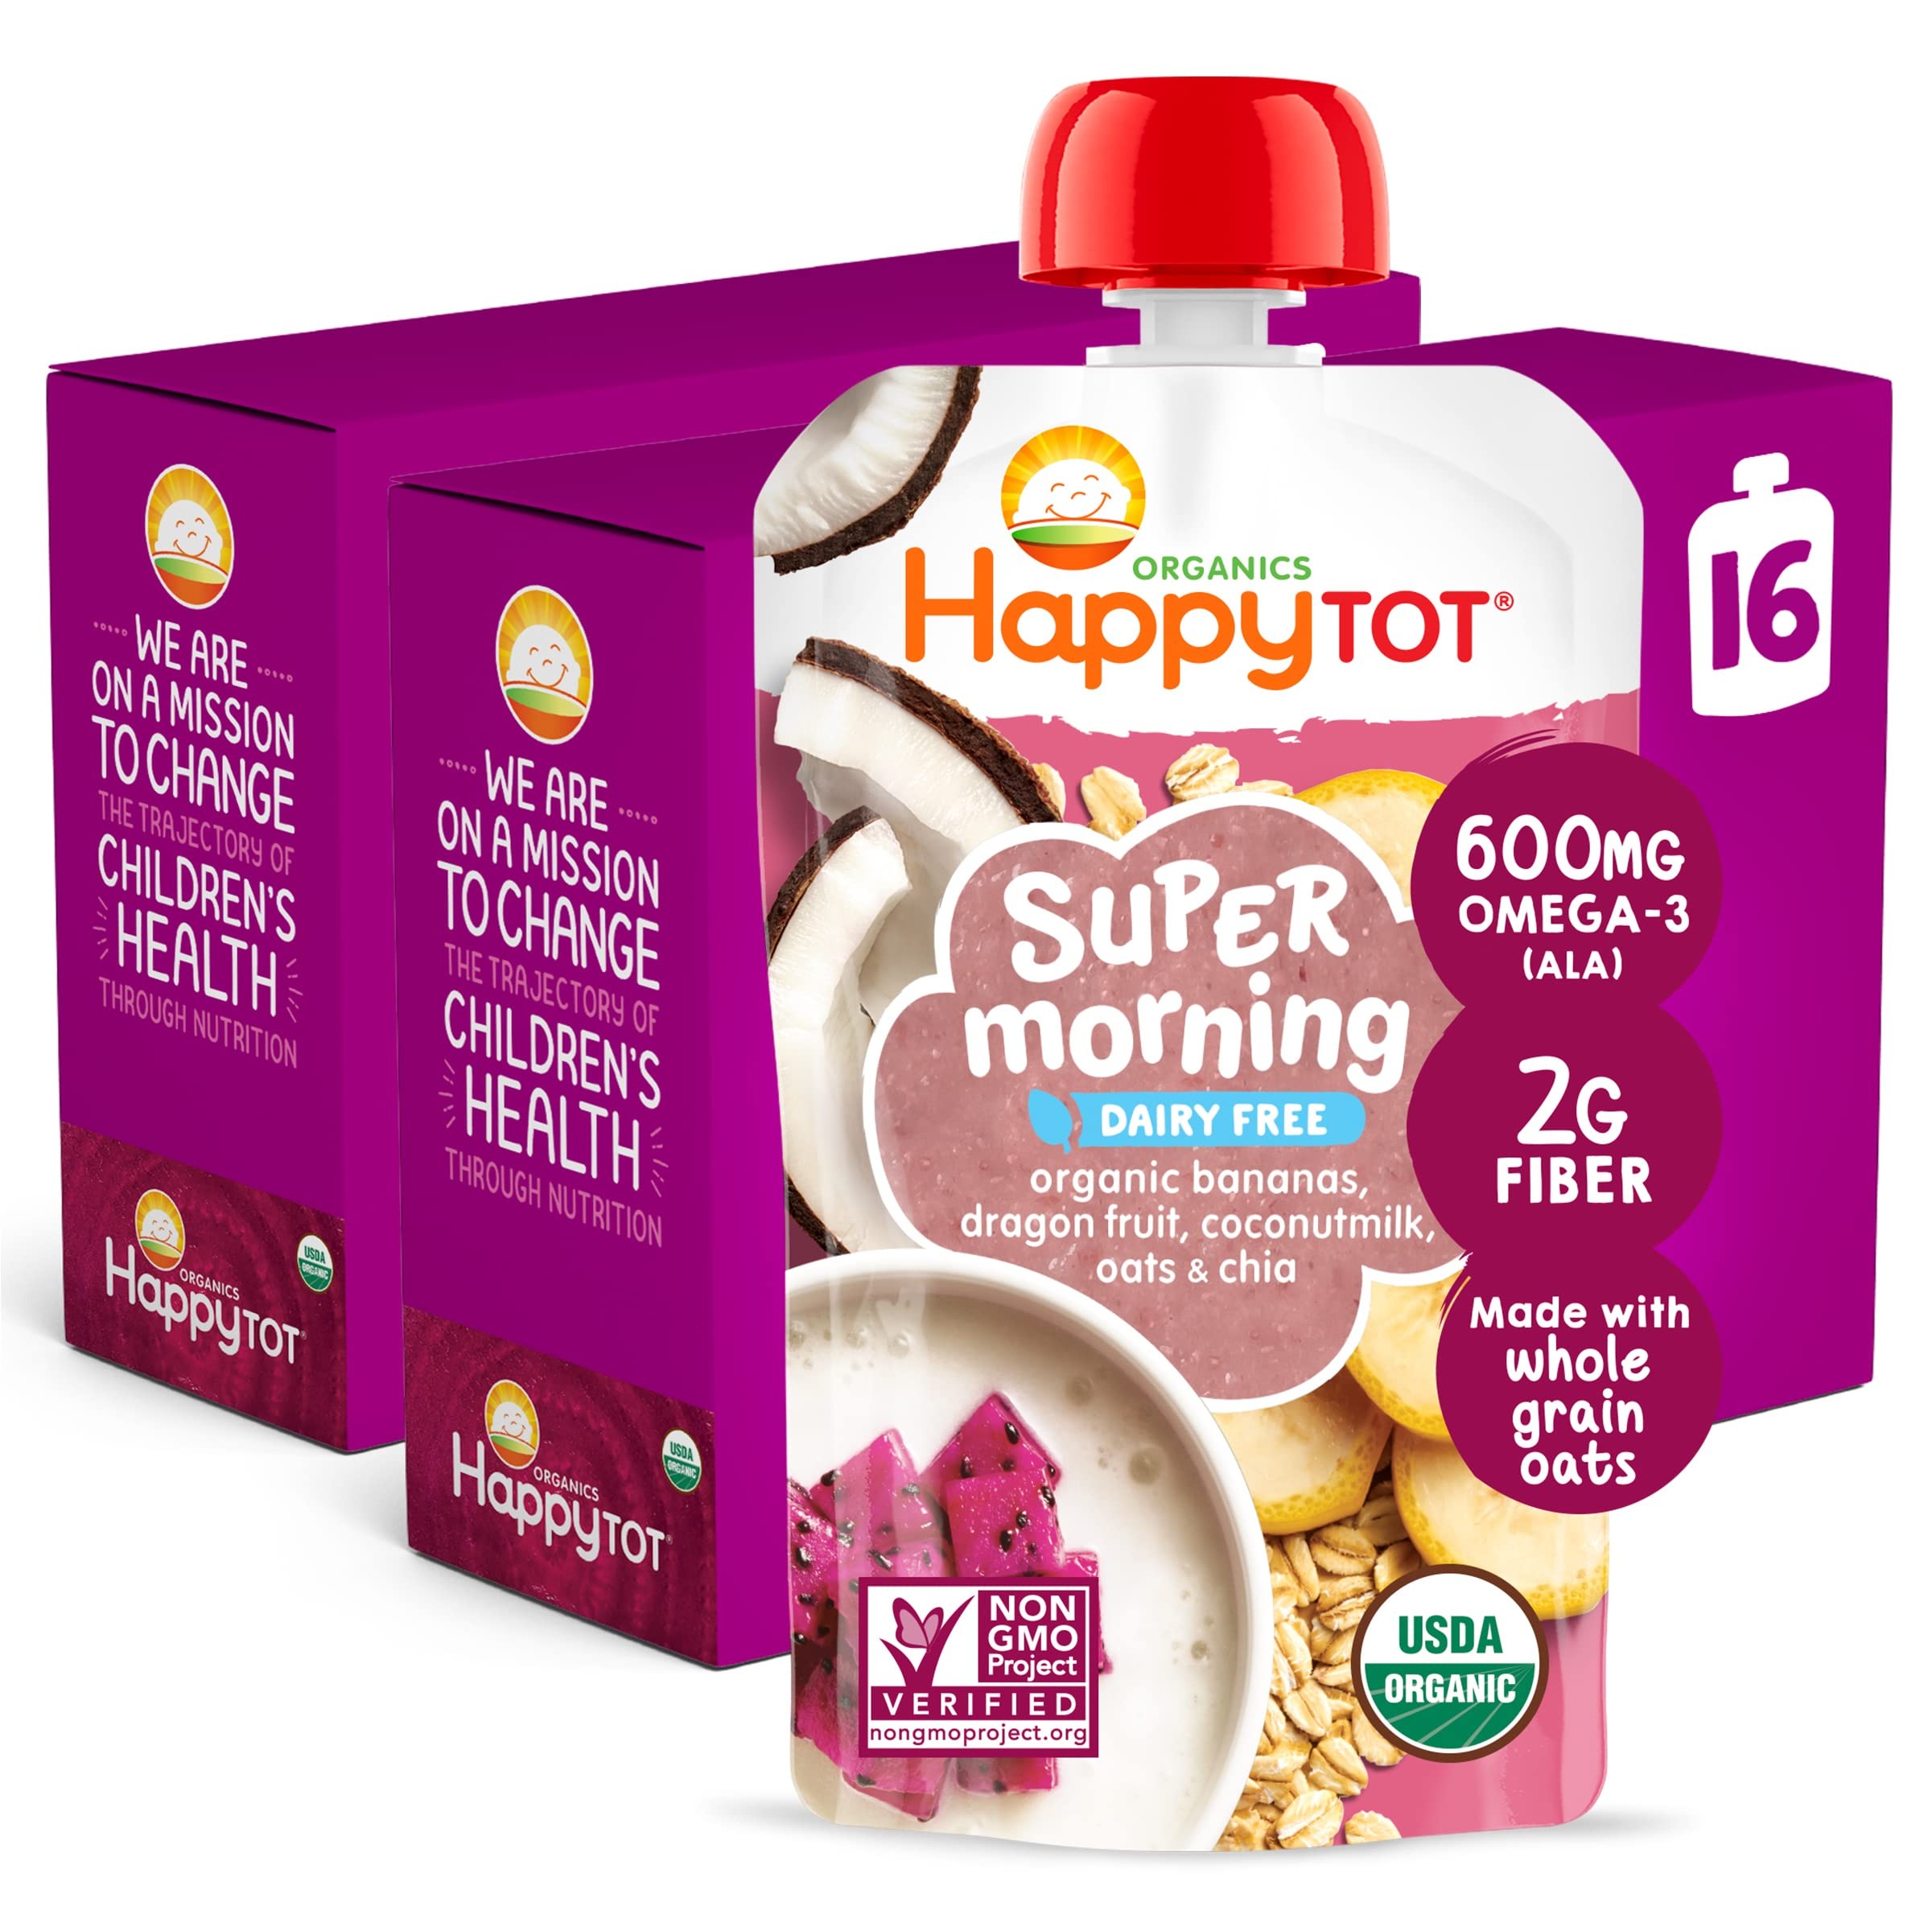
Item Name: Happy Tot Organics Stage 4 Baby Food Pouches, Gluten Free, Vegan & Dairy Free Snack, Super Morning Fruit & Oat Blend, Bananas, Dragon Fruit, Coconutmilk, Oats & Chia, 4 Oz (Pack of 16)
Bullet Point 1: SUPER MORNING: Great for any toddler who is on the move, Super Morning Pouches help turn a good morning into a super morning. Each pouch offers 3g of fiber, omega-3s, organic fruits, whole milk yogurt* or coconut milk & whole grain oats— for a yummy start to their day! *Does not contain live & active cultures
Bullet Point 2: STAGE 4 EATERS: The most important aspect of food for the toddler years is the quality – from thoughtful ingredients to key nutrients. Happy Tot Stage 4 foods deliver carefully crafted recipes with a taste your tot will love! Great snack for 2 years & up
Bullet Point 3: HAPPY TOT: Our trusted, organic toddler pouches, snacks and mealtime solutions offer nutrition your little one needs - like fiber, protein, veggies and more in a variety of flavors for every picky eater
Bullet Point 4: OUR HAPPY PROMISE: All products are certified USDA organic and made with non-GMO ingredients grown without the use of toxic persistent pesticides
Bullet Point 5: HAPPY FAMILY ORGANICS: We are on a mission to change the trajectory of children's health through nutrition. We provide age and stage appropriate premium organic food products for babies & tots!
Value: 16.0
Unit: Count

Price: 1.99